Question: Please indicate a possible affordance area of the jump_skateboard that can be used for riding
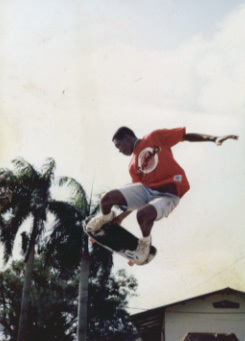
Answer: [78.871, 215.199, 158.157, 270.88]